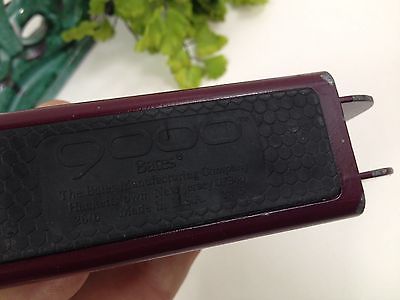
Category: stapler